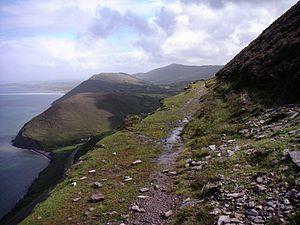
La Kerry Way est un sentier de randonnée pédestre dans le comté de Kerry, en Irlande. Sentier circulaire long de 214 kilomètres, il commence et se termine à Killarney et se parcourt en généralement neuf jours.